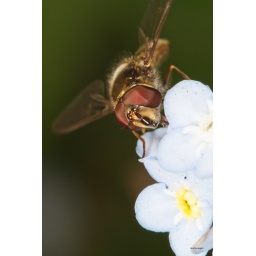
Hoverfly resting on a white flower in Footscray Park.